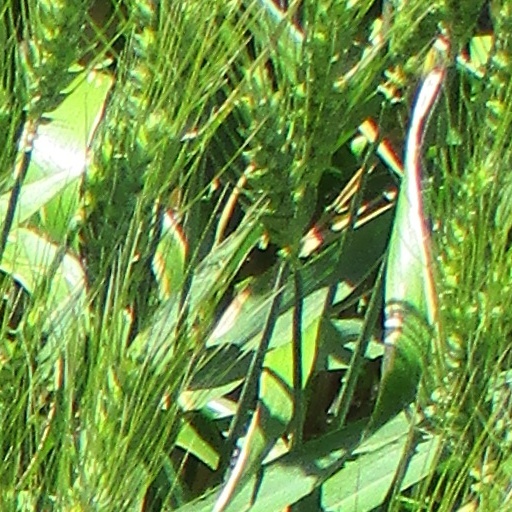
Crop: wheat